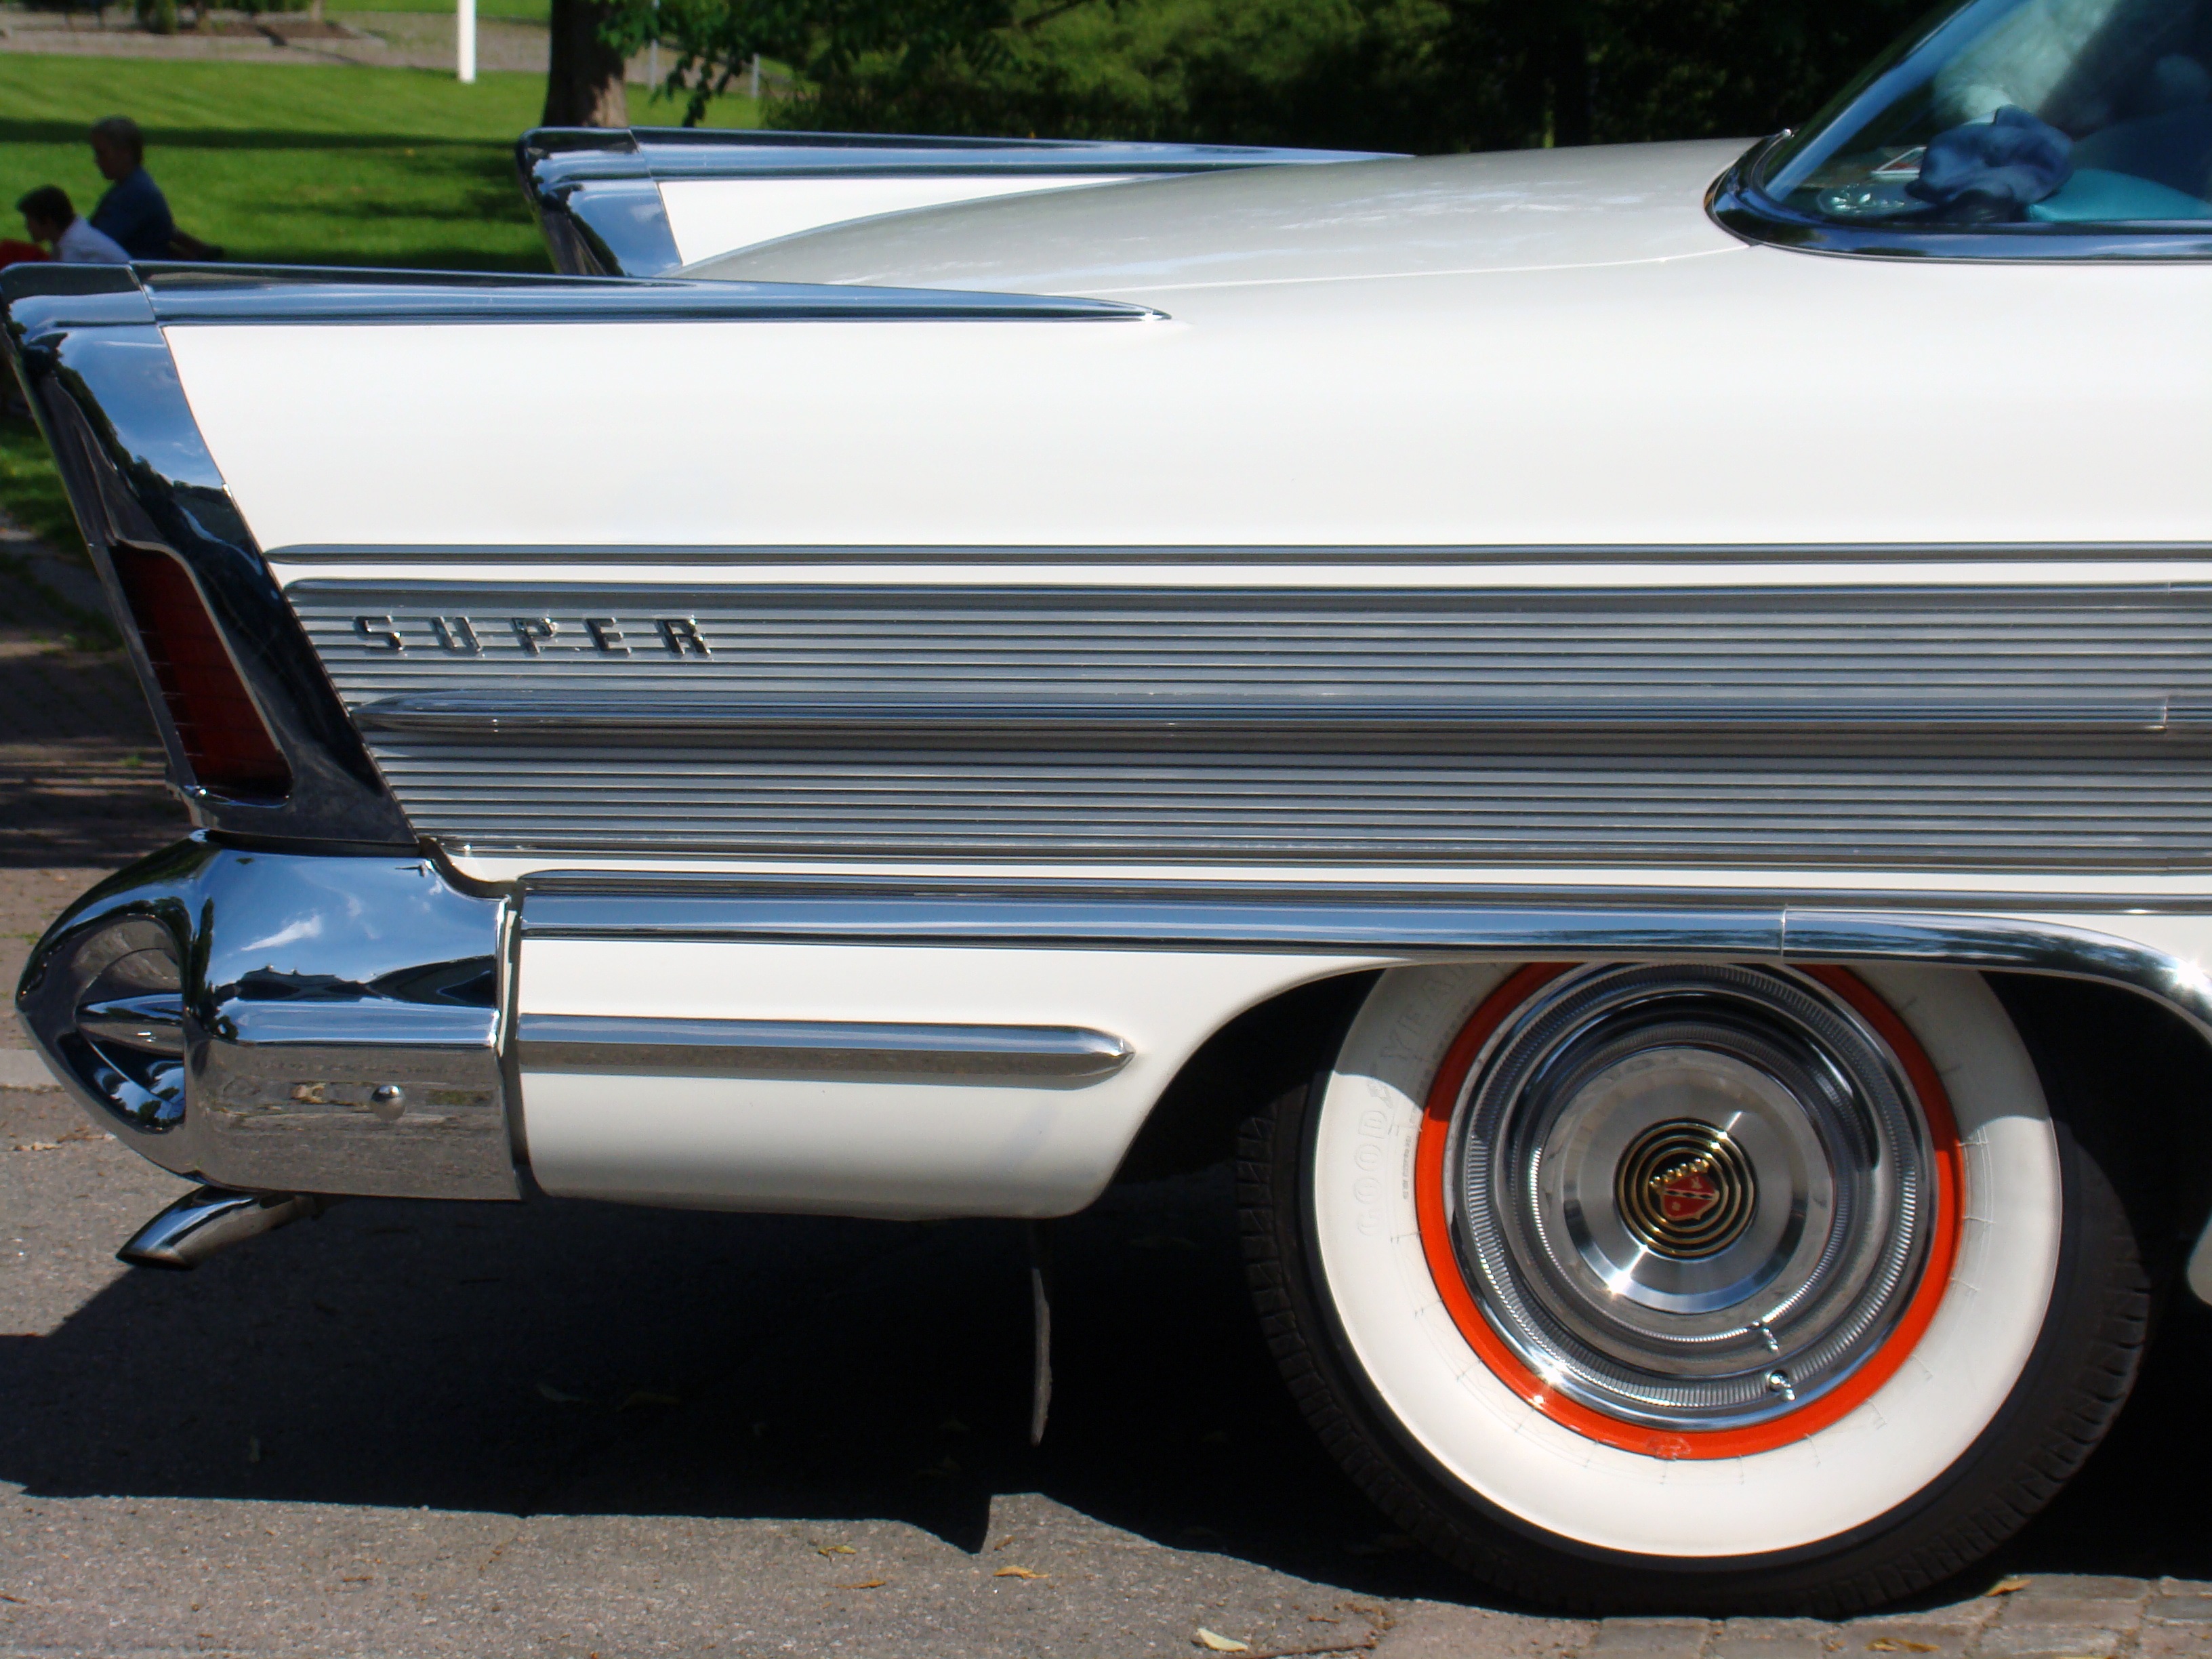
white, car, wheel, vehicle, nostalgia, old car, motor vehicle, vintage car, bumper, muscle car, chrome, sedan, convertible, land vehicle, computer and sports, automobile make, automotive exterior, luxury vehicle, 50 s, ford galaxie